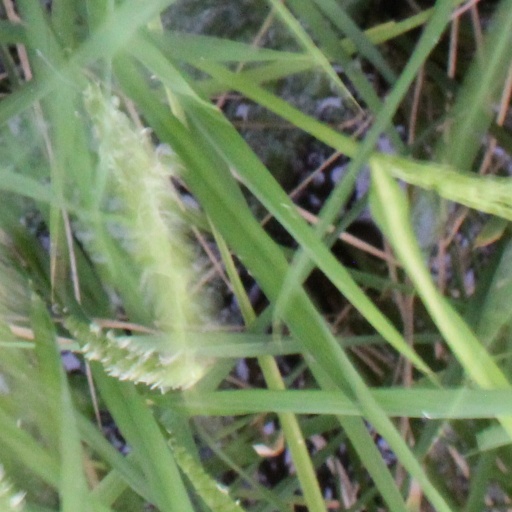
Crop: rice